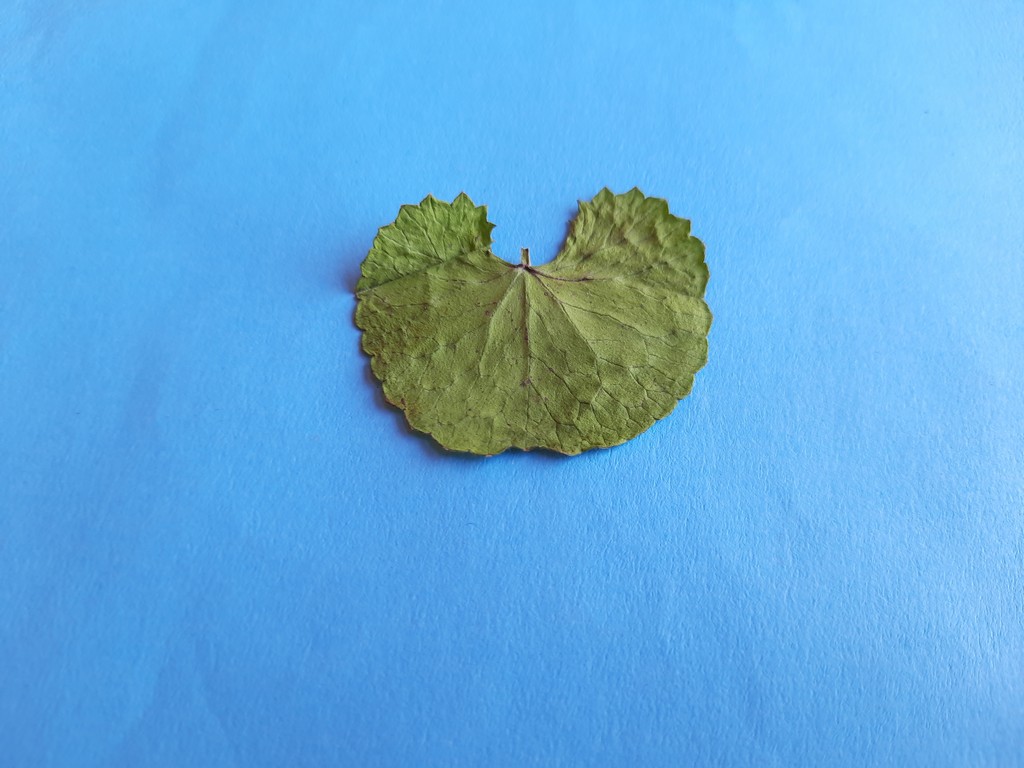
Label: Dried